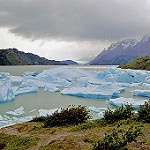
Label: glacier